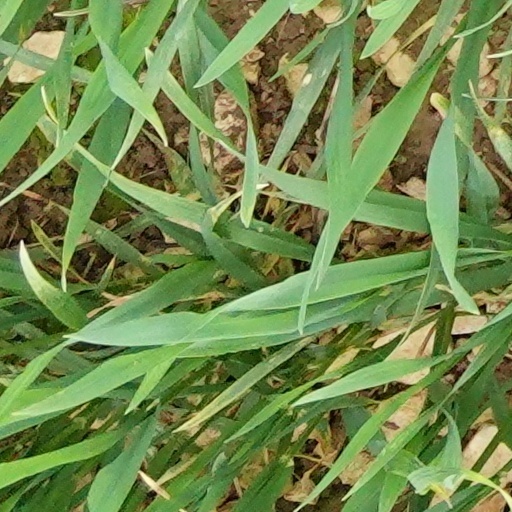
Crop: wheat